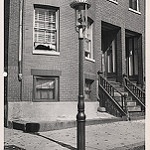
Label: street